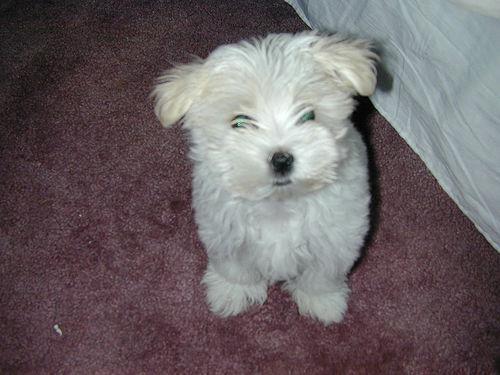
Maltese_dog